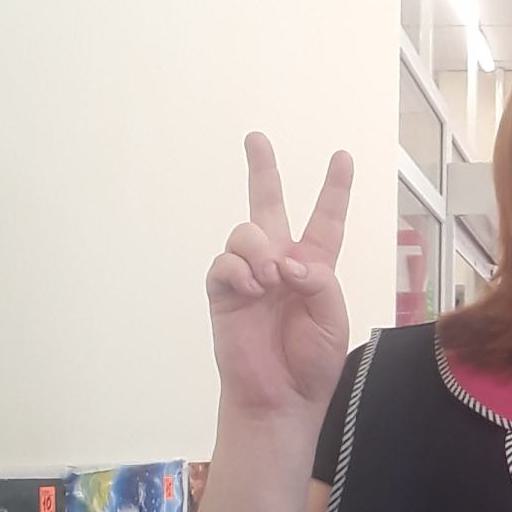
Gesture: peace